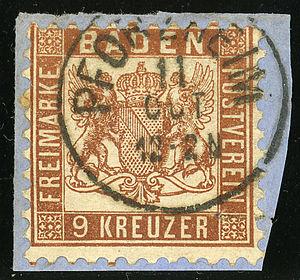
Histoire philatélique et postale de Bade décrit l'Histoire postale et les timbres émis par l'État souverain allemand de Bade de 1718 à 1871.
Pforzheim est une ville du Land de Bade-Wurtemberg, région du sud-ouest de l'Allemagne. Avec ses 118 000 habitants, c'est l'une des plus grandes villes de cet État fédéré. Elle est située au pied de la Forêt-Noire. Pforzheim fait partie de l'aire urbaine Nordschwarzwald, et est la 8ᵉ plus grande ville du Bade-Wurtemberg. Les grandes villes les plus proches sont Karlsruhe à environ 25 km au nord-ouest, et Stuttgart à environ 37 km au sud-est. La ville de Pforzheim est également la capitale de la région du nord de la Forêt Noire, et l’on y trouve de nombreuses écoles du second degré, ainsi que l'Université des Sciences Appliquées.